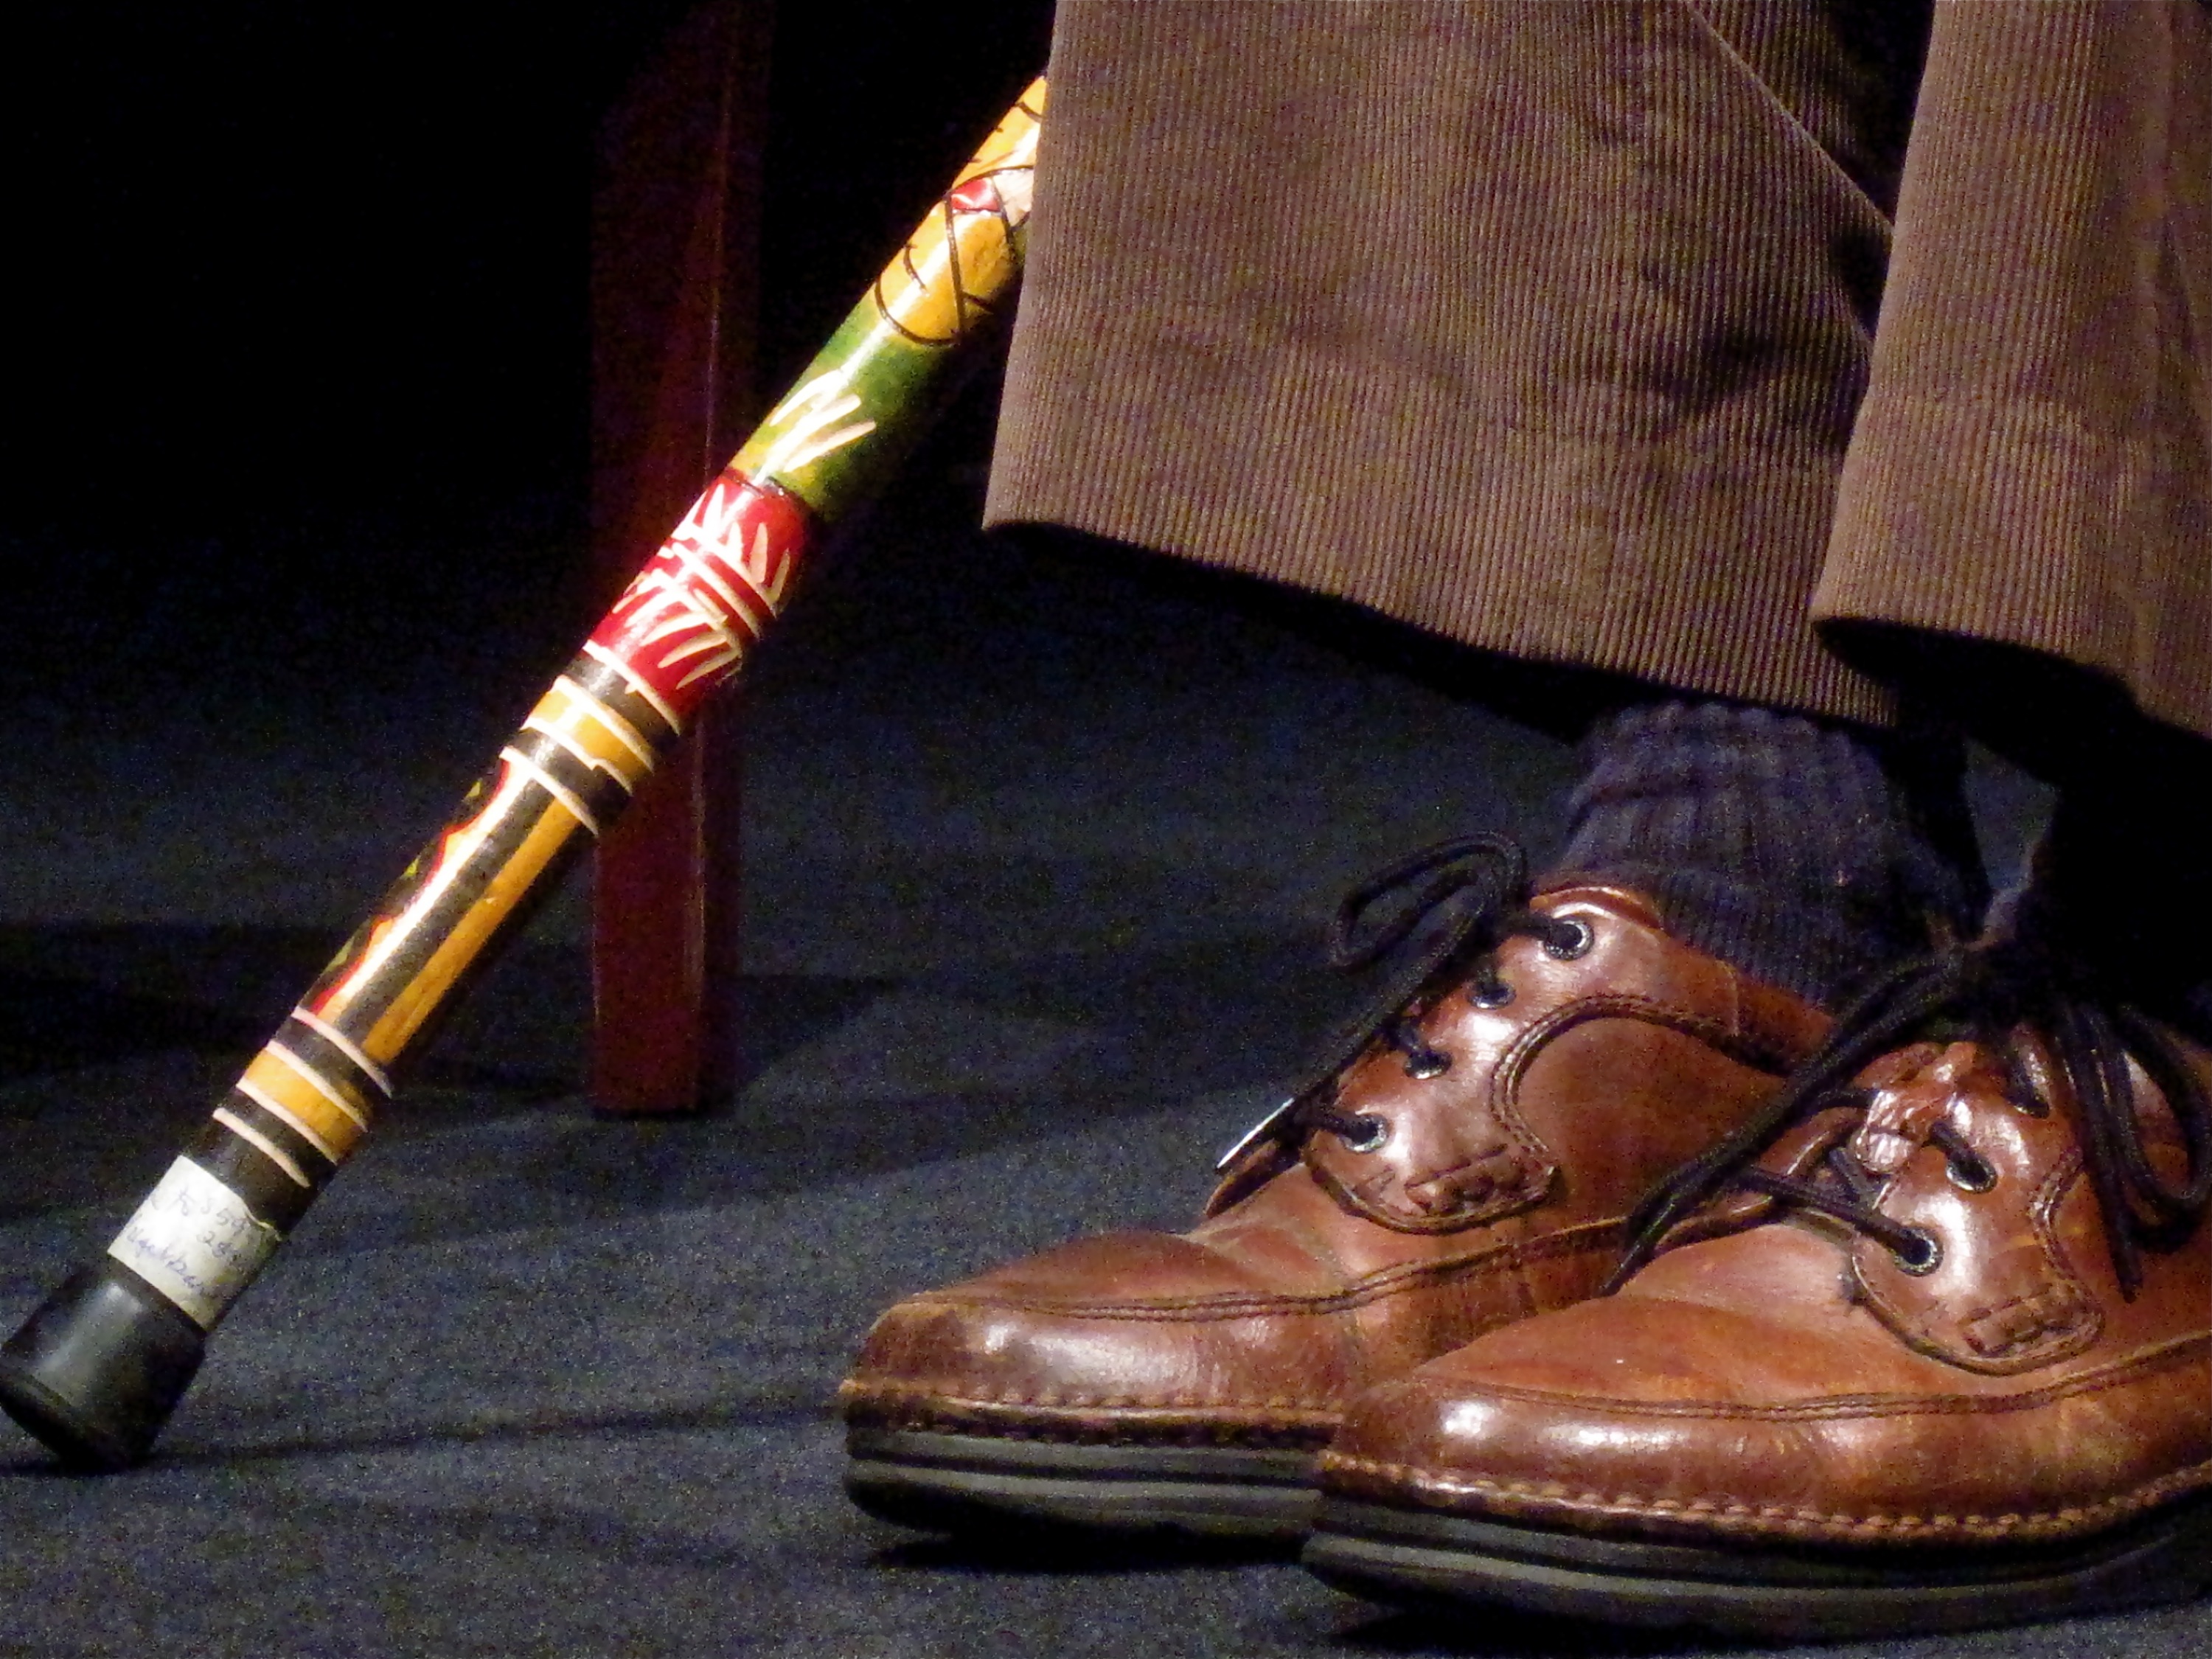
footwear, nmc2009